George Washington in the French and Indian War

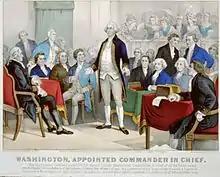
Currier and Ives lithograph depicting Washington's appointment as commander in chief of the Continental Army in 1775

The failures of British military policy in 1757 led to a change of government in London, with William Pitt coming firmly into control of Britain's global war effort. Pitt decided to focus a large number of resources on the war in North America, and three major expeditions were planned. One of these, under the command of Brigadier General John Forbes, was assigned to move against the French in the Ohio Country, with its first major goal the capture of Fort Duquesne. Forbes was to lead an army of 2,000 regulars augmented by 5,000 provincials raised from Pennsylvania southward.